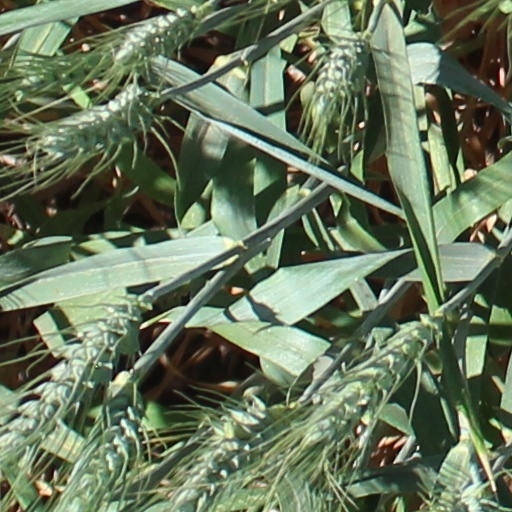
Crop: wheat